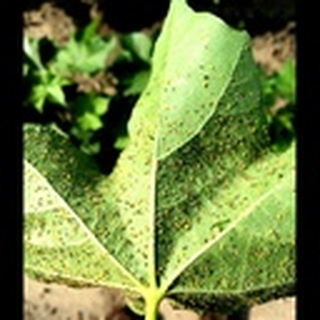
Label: cotton_aphids